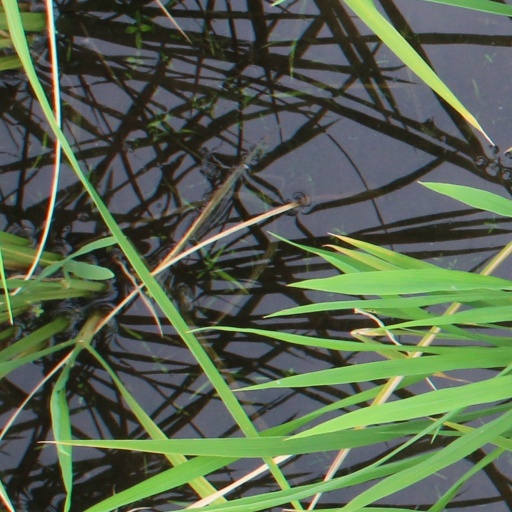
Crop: rice